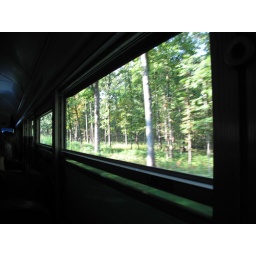
A school bus takes us over the hill to the new entrance.